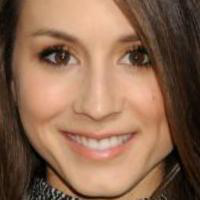
Age group: age 21-30